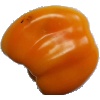
Label: Pepper Yellow 1